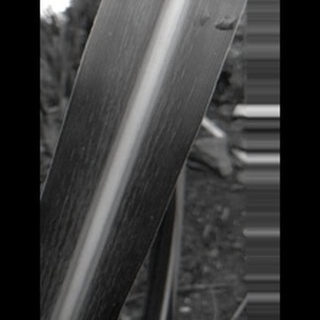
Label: sugarcane_mosaic